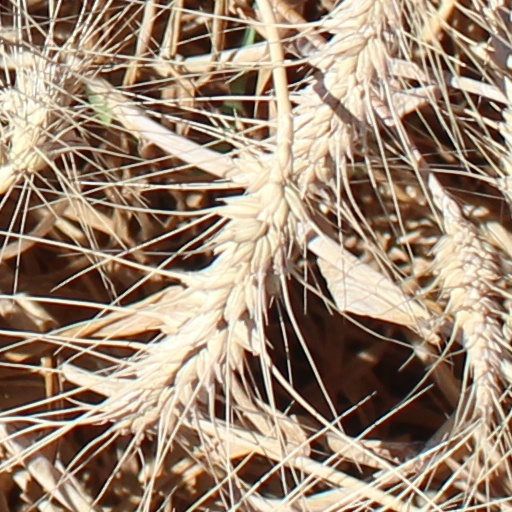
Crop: wheat